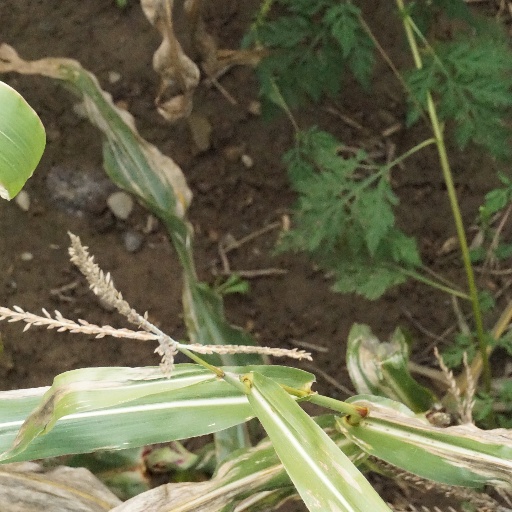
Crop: maize; corn